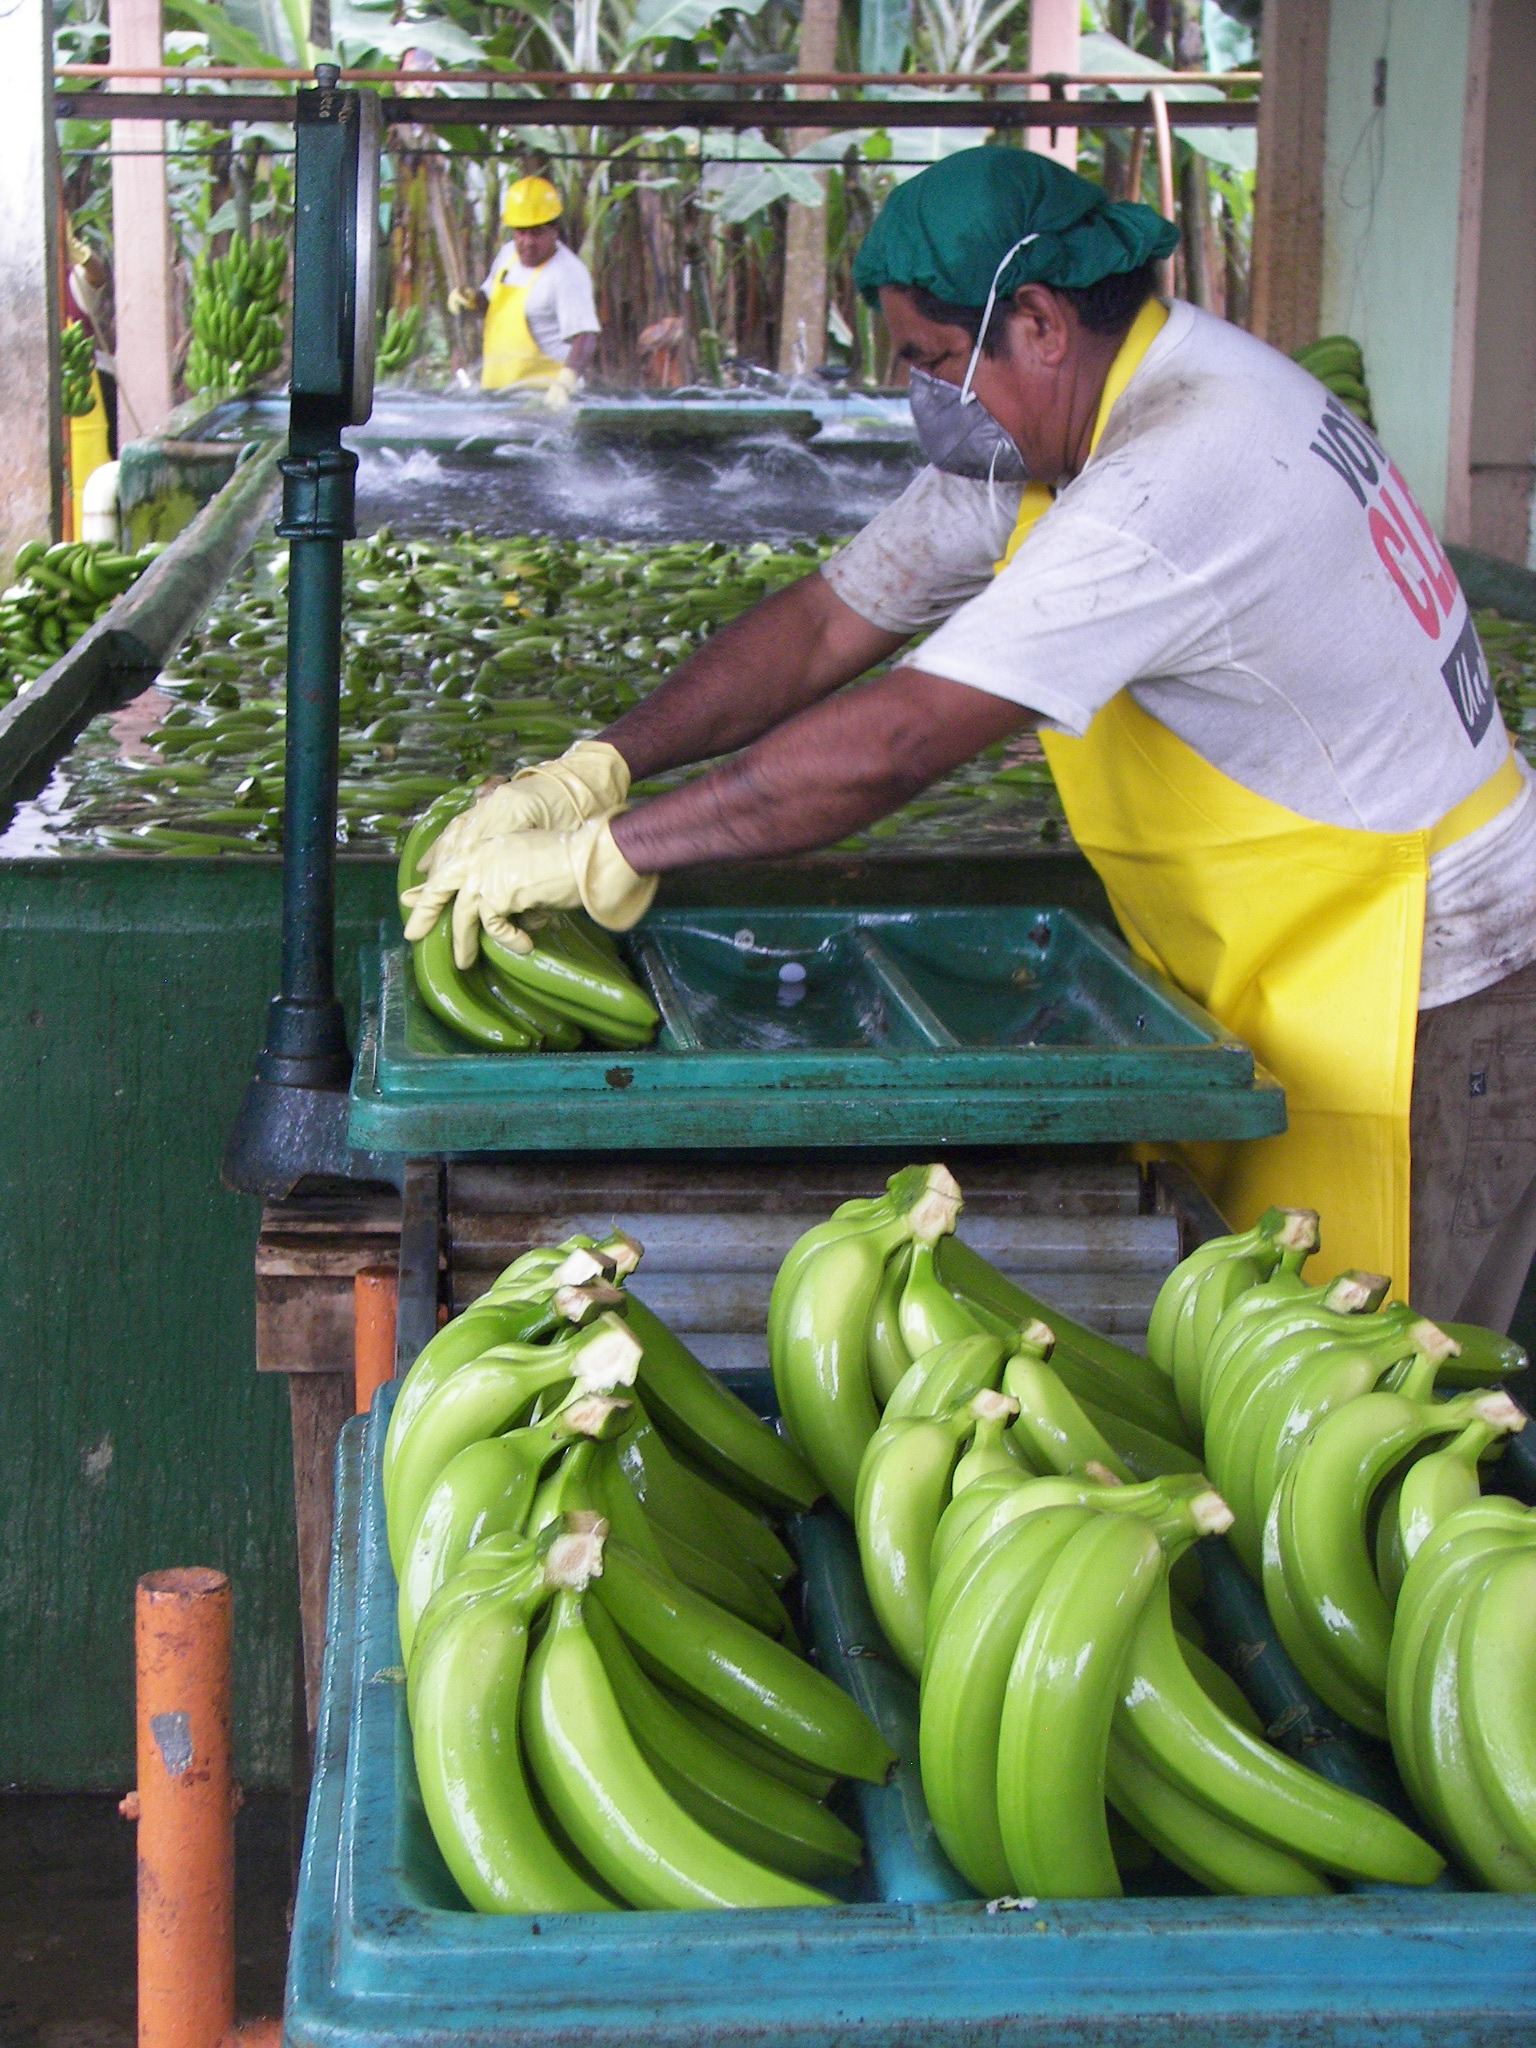
man, food, green, produce, vegetable, packaging, workers, cavendish, peron, ecuador, pack, mouth guard, sort, sorting, pack station, organic bananas